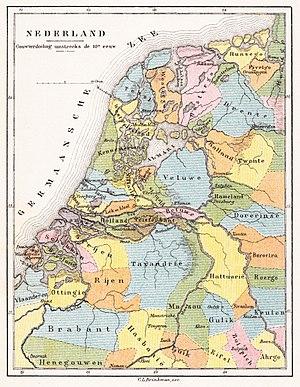
Masalant ou Masaland est un gau situé dans le Sud de la Hollande-Méridionale au Moyen Âge. Cette zone territoriale intègre les terres entre le Rhin et la Meuse, avec l'ancienne Maasland royale comme base. Au sud, Masaland est limitée par la Terre de Voorne. Au sud de Voorne, se trouvait la Scaldemarland, qui s'étendait sur les deux rives de l'Escaut oriental. Au nord de la Masaland, elle est bordée par le gau de Rijnland, le territoire sur les deux rives du Vieux Rhin en suivant le courant à partir de Bodegraven.